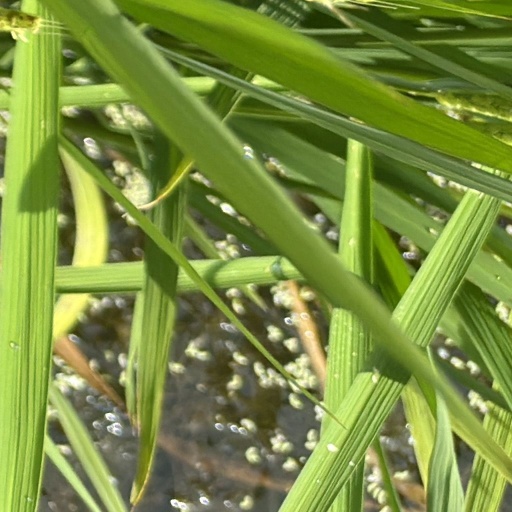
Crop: rice